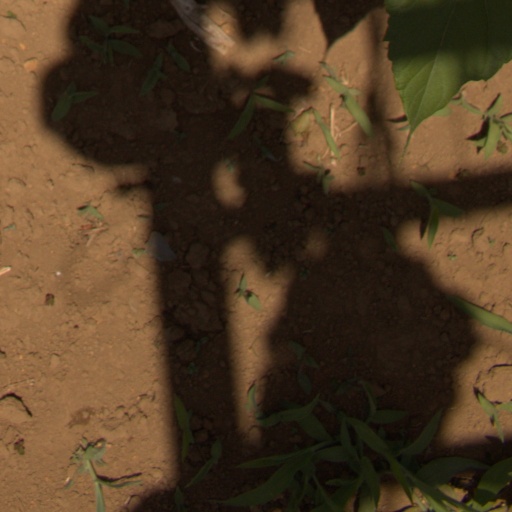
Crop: Jerusalem artichoke